Phoenix (2006 film)

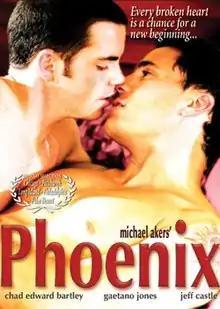
Theatrical release poster

Phoenix is a 2006 film by American director Michael Akers, his third feature film after "Gone, But Not Forgotten" (2003) and "Matrimonium" (2005). The film was produced by Sandon Berg with Israel Ehrisman as co-producer and starred Chad Edward Bartley as Dylan, Gaetano Jones as Kenneth Sparks and Jeff Castle as Demetrius Stone. The film was distributed by United Gay Network. This film was inspired by Michaelangelo Antonioni's film "L'Avventura" and adds a gay twist.